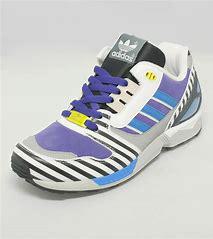
Brand: Adidas
Model: ZX 8000